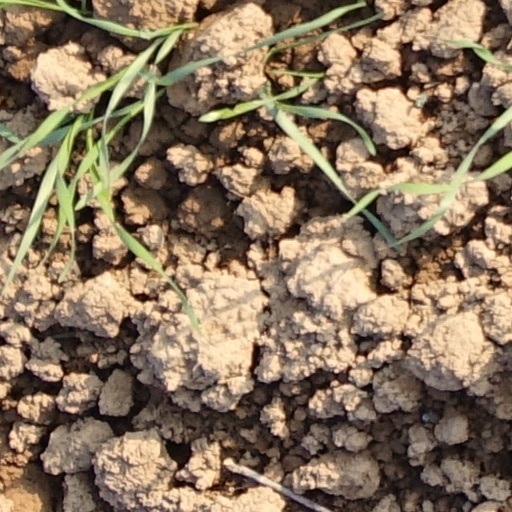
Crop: wheat